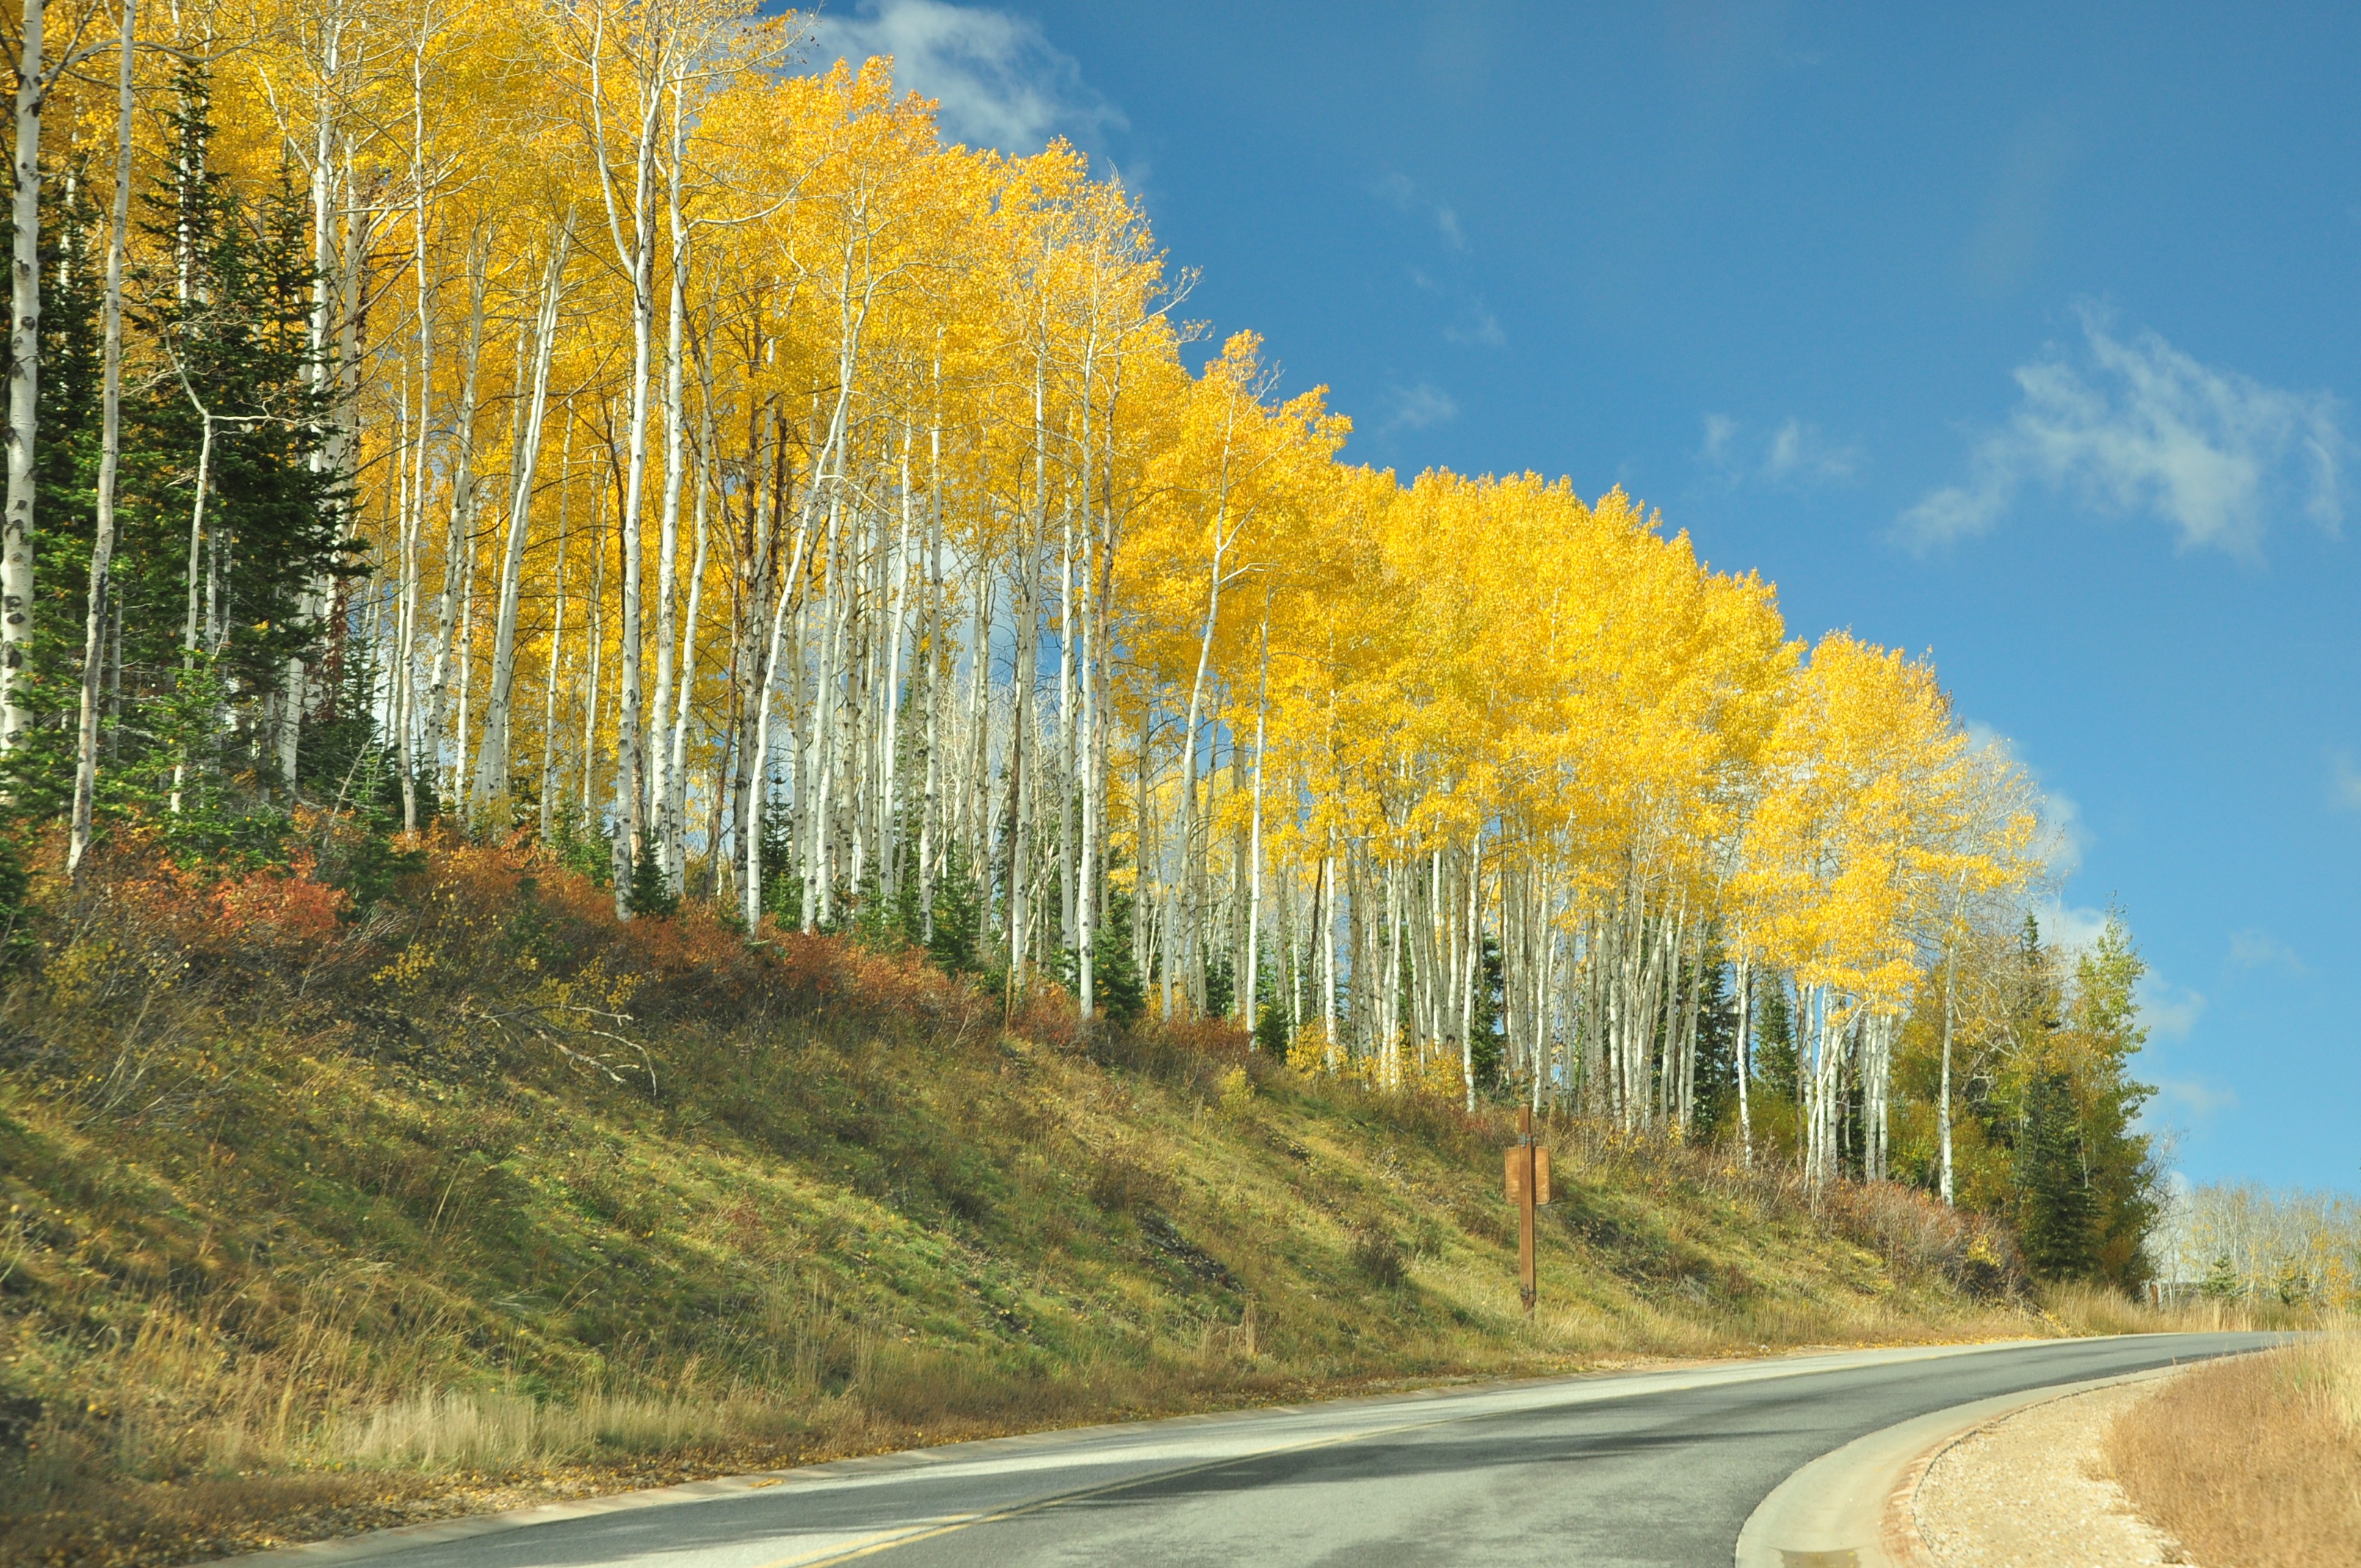
tree, nature, forest, plant, sky, road, prairie, leaf, bark, log, spring, birch, autumn, blue, yellow, season, trees, tribe, leaves, infrastructure, branches, utah, nests, mood, nature reserve, birch trunk, birch forest, park city, grass family, woody plant, land plant